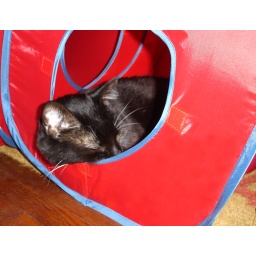
Snoozing in the Cube ..... Thinking &amp;quot;I got in there first, girl kitty will have to wait.... hehehe&amp;quot;